Football

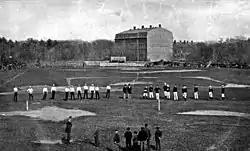
The Harvard v McGill game in 1874. It is considered the first rugby football game played in the United States.

There is archival evidence of "foot-ball" games being played in various parts of Australia throughout the first half of the 19th century. The origins of an organised game of football known today as Australian rules football can be traced back to 1858 in Melbourne, the capital city of Victoria.